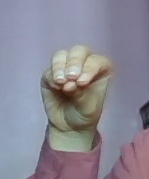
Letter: ha